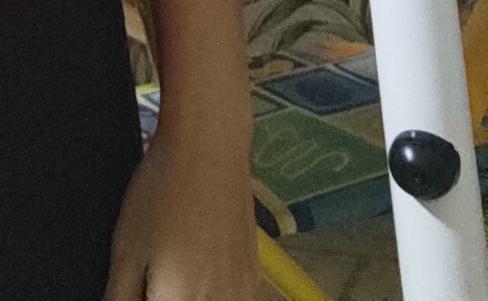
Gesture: no_gesture